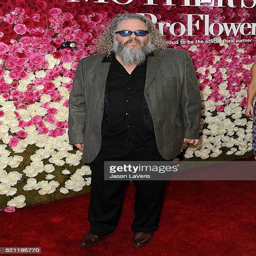
actor attends the premiere at imax